Swedish Armed Forces Staff College

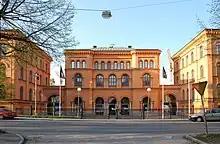
Location of the staff college at Valhallavägen 117, Stockholm.

During the first part of the 20th century, the higher officer education was developed in the three military branches, the Army, Navy and Air Force. During the two world wars a variety of new weapons such as armor, air, gas, submarines and nuclear weapons were introduced. Then came the Cold War, which contributed so that the higher officer training at the Royal Swedish Army Staff College, the Royal Swedish Naval Staff College and the Royal Swedish Air Force Staff College in 1961 were merged into a joint staff college, named the Royal Swedish Armed Forces Staff College. The operations began on 1 October 1961 and the first instruction was established on 14 May 1964. It organized compulsory general courses, often military branch targeted and aimed for captain positions, as well as higher volunteer staff courses and technical courses.